Gogh, The Starry Night

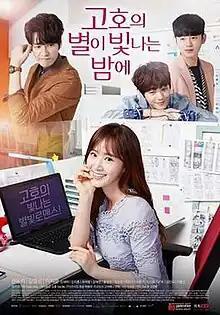
Official Poster

Gogh, The Starry Night is a Chinese-South Korean web-drama starring Kwon Yu-ri, Kim Young-kwang and Lee Ji-hoon. It was broadcast on Sohu TV every Saturday and Sunday at 00:00 from July 2, 2016.